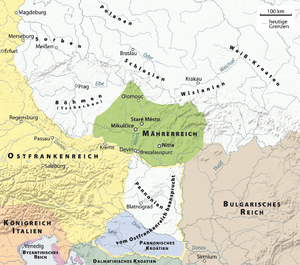
L’histoire de l'Autriche désigne l'histoire du pays d'Europe centrale appelé aujourd'hui Autriche. Mais la définition géopolitique du pays ayant connu de profonds changements au cours des périodes moderne et contemporaine, cette histoire concerne donc aussi les pays voisins : Allemagne, Hongrie, Suisse, Italie, etc.